Jim Mathers

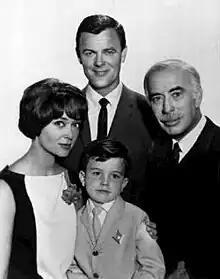
Clockwise from top: Robert Sterling, George Chandler, Jimmy Mathers, and Christine White in TV's "Ichabod and Me" (1961)

James Mathers (born May 5, 1955) is an American cinematographer and former child actor. He is the younger brother of Jerry Mathers, known for his title role in "Leave It to Beaver".